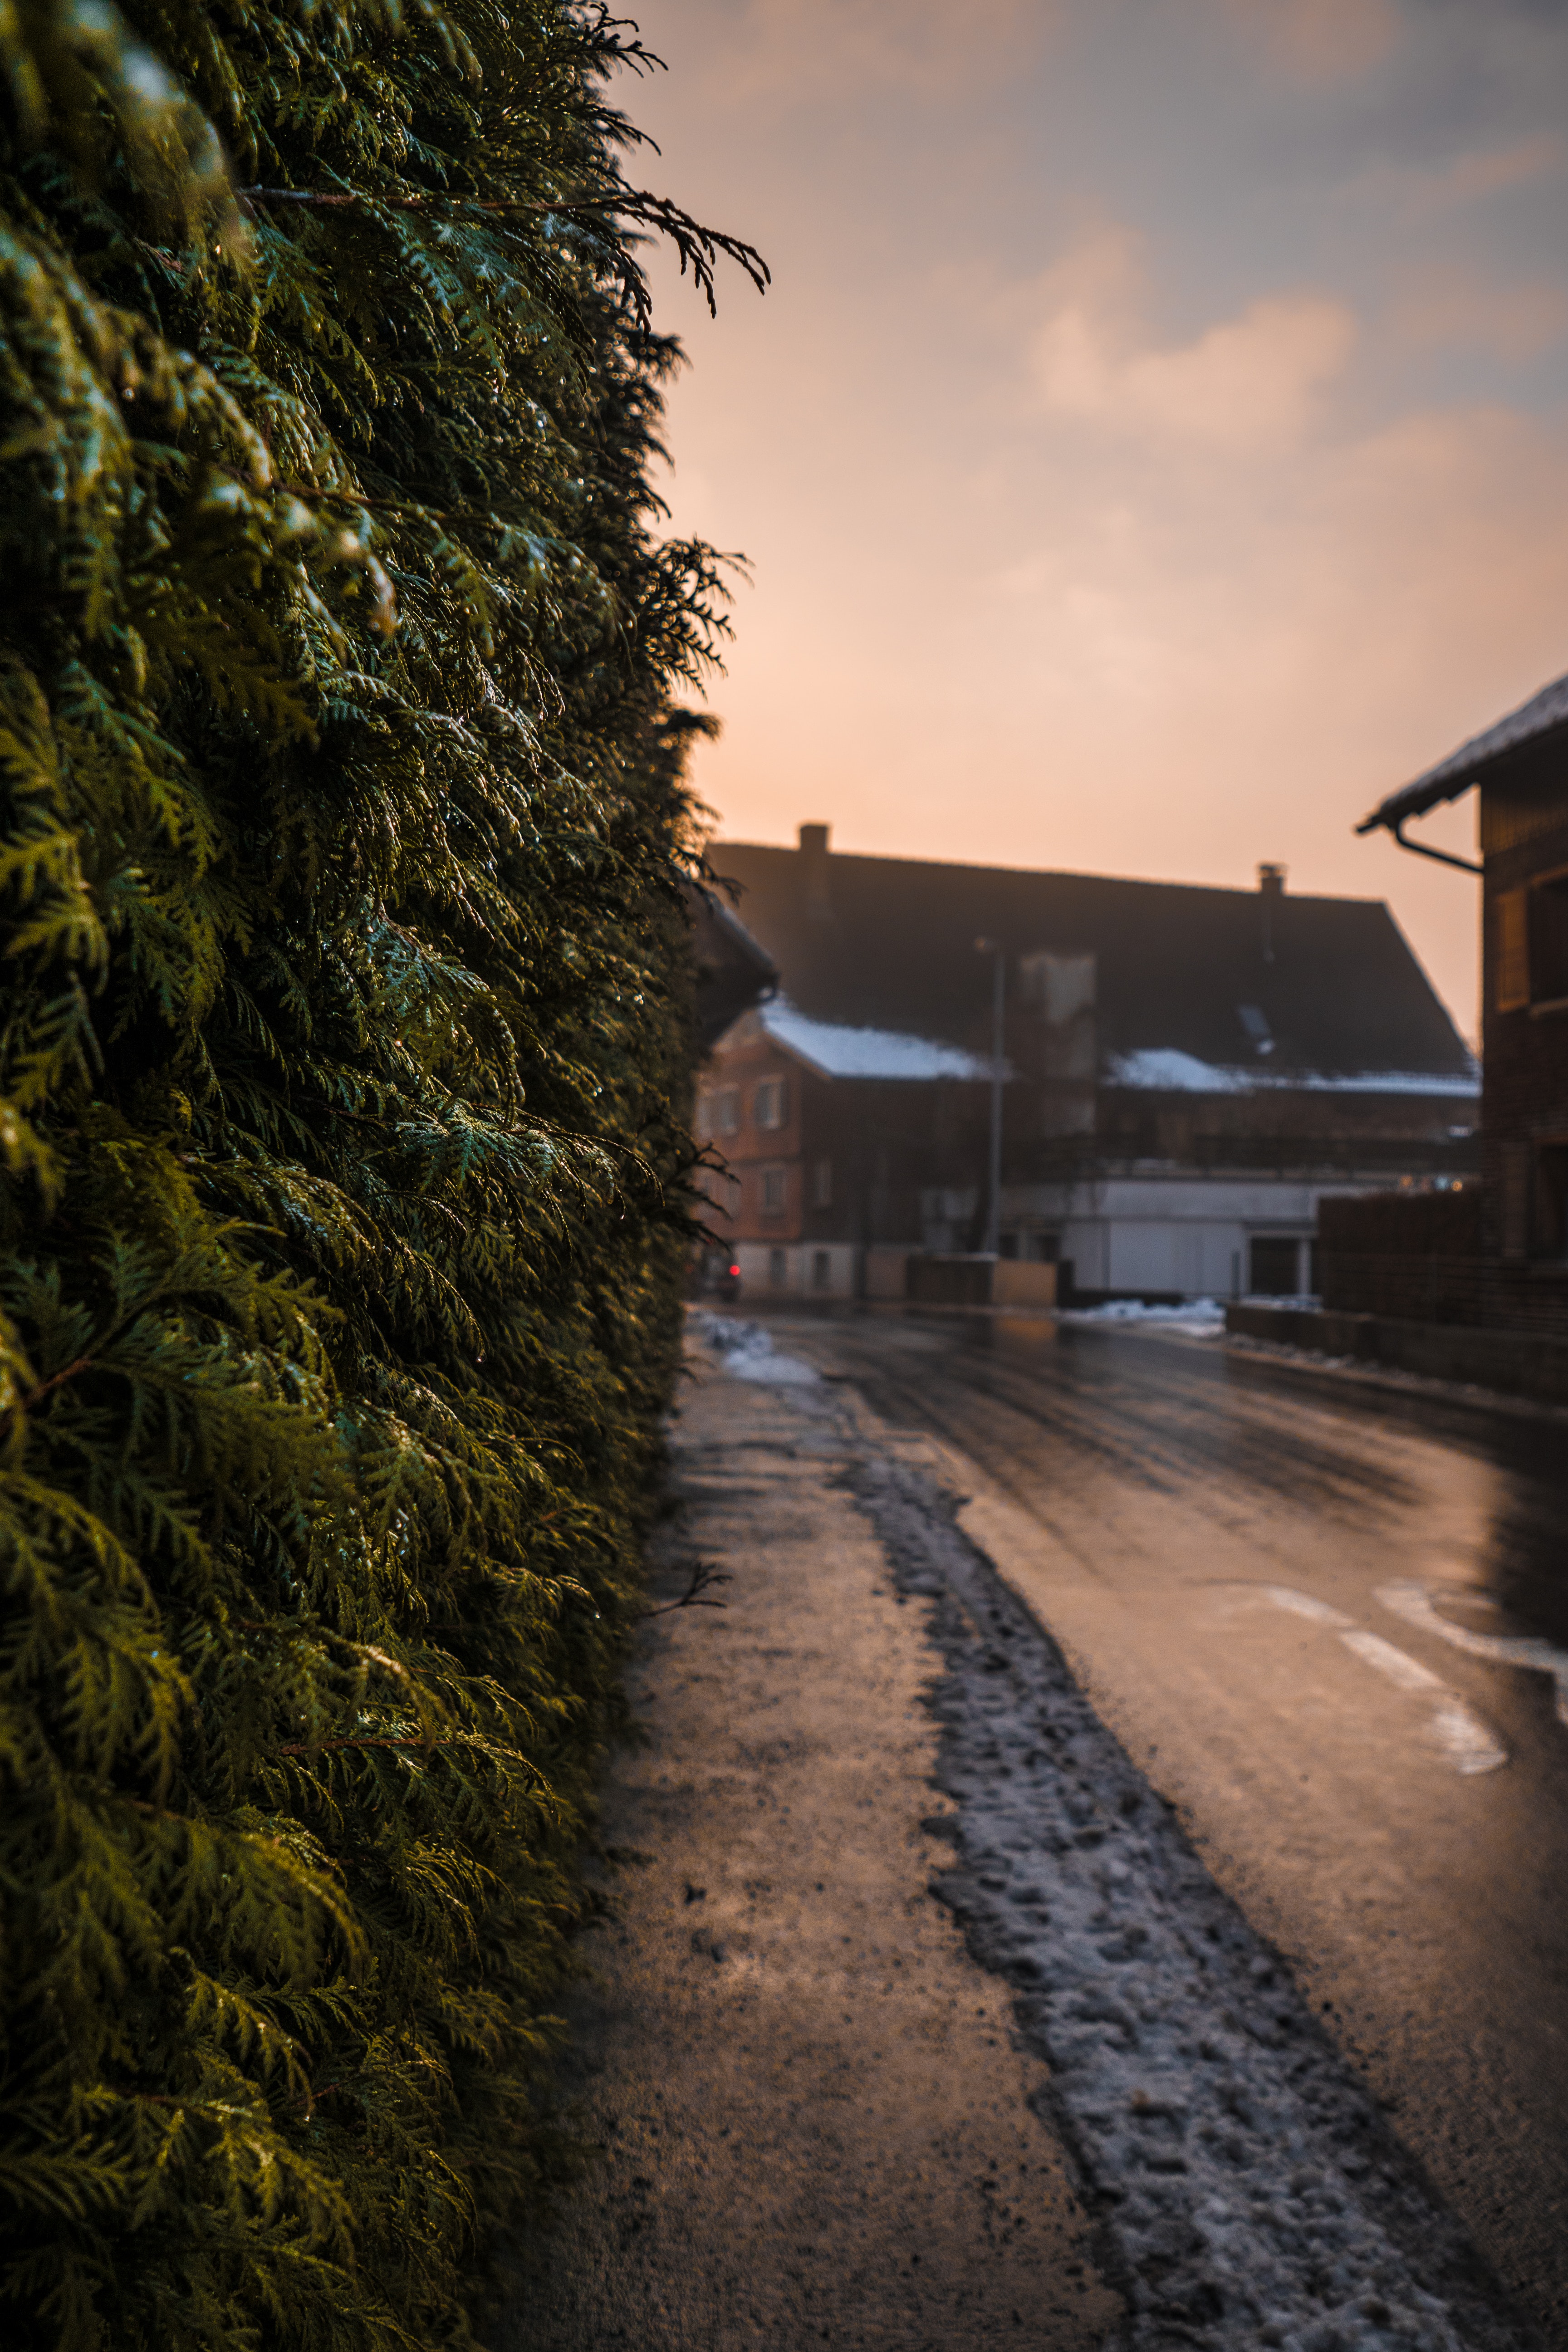
sky, tree, light, water, road, morning, street, cloud, woody plant, infrastructure, sunlight, house, grass, plant, rural area, night, lane, winter, road surface, photography, branch, shadow, home, evening, street light, alley